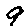
Label: 9